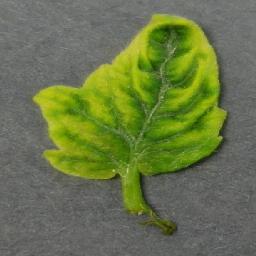
Label: Tomato___Tomato_Yellow_Leaf_Curl_Virus